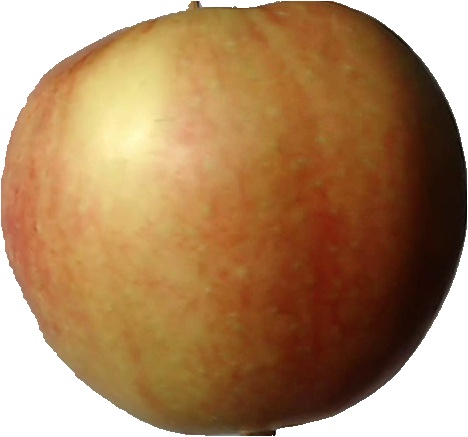
Label: apple_red_2